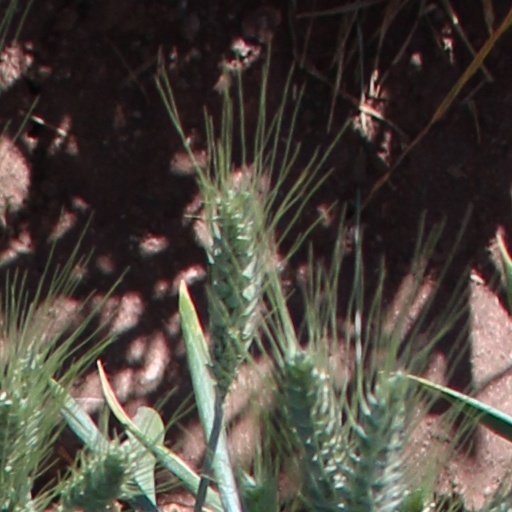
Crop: wheat